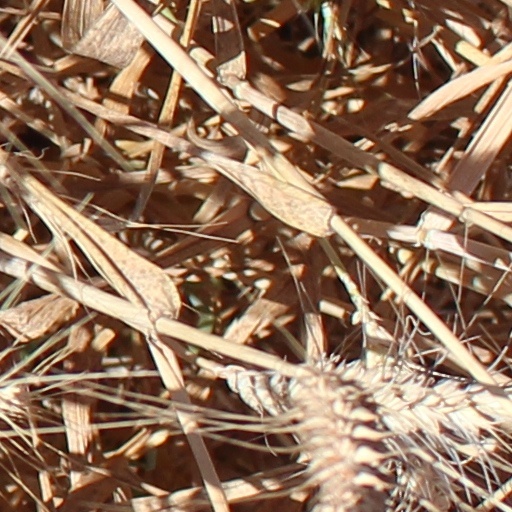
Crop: wheat